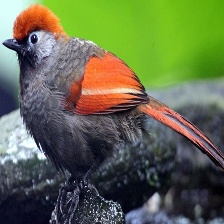
Species: RED TAILED THRUSH
Scientific name: NEOCOSSYPHUS RUFUS